Bury a Friend

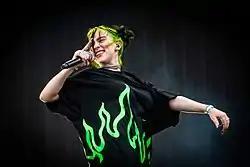
Image of a woman singing into a microphone. She sports green-black hair and clothing and stands against a black backdrop.

Upon release, "Bury a Friend" received generally positive reviews from music critics. Several publications saw the song as her best single, as well as a highlight of "When We All Fall Asleep, Where Do We Go?". It was likened to Lorde's "Royals" (2013), as well as its production to that on West's "Yeezus" (2013). Thomas Smith of "NME" saw "Bury a Friend" as "a sizeable middle finger to anyone who expected a twinkly ballad befitting to her lone EP, 2017's "Don't Smile at Me"", as well as a "statement" for "vocalising the uncertainties and inquisitions of a generation ready to make their mark". "DIY" Lisa Wright labelled the song "intoxicating and intriguing – aka exactly what you want from a new star". Chloe Gilke of "Uproxx" praised the "full of bizarre, screechy flourishes and dips into the nightmarish" and claimed that "somehow the song’s lyrics are just as specific and creepy". Similarly, an editor for "The Music Network" commented on the song's "sinister [nature] in name and "lyric" and claimed that it is "unsettling", despite there being "something tranquil and thoughtful about it". "The Independent" Roisin O'Connor praised "Bury a Friend" as "excellent", and also noted its "imperious" and "anthemic quality". She further commented on the successful use of Eilish's "formula": "murmuring in cool low tones over a pulsing beat". In a lukewarm review, Samantha Cantie of "The Michigan Daily" saw the song as "slightly disappointing". She wrote: "[A] letdown is her seeming embrace of making an abnormal creation because it’s cool, as opposed to creating something with the beauty of sound as a priority", and elaborated, stating: "The track is choppy, cutting from different melodies quite quickly – these melodies bump, but they’re fleeting". Joe Coscarelli noted an "odd structure" and "nightmare lyrics".